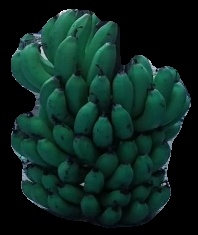
Variety: pachbale
Grade: grade2